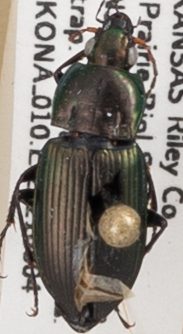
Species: Poecilus chalcites
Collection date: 2021-08-04
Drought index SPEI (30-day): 0.988
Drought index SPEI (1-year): -0.32
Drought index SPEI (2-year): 0.782